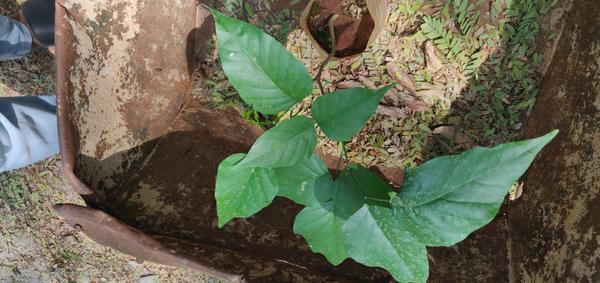
Plant: Honge